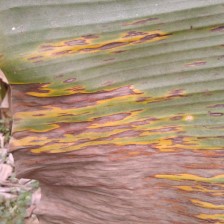
Label: sigatoka